Wedge-tailed eagle

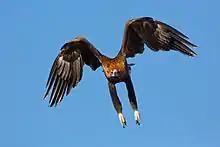
Taking off from its perch, the long legs of this adult female are clearly visible.

Their unique combination of large size, lanky build, long, diamond-shaped tail (though can be round-ended when both central feathers are moulted together), mainly black or rather dark plumage, and long wings seen when soaring or gliding make all ages of the wedge-tailed eagle fairly unmistakable in the majority of their range. The only main confusion species is often the black-breasted kite ("Hamirostra melanosternon"), which is surprisingly similar in colouring but is much smaller with a relatively short, squared tail and extensive clear white windows covering a good part of their wings. Juveniles of the white-bellied sea eagle ("Haliaeetus leucogaster"), at times mentioned as potentially confusable with a young wedge-tailed eagle, are much paler below with a rather different flight pattern: a short pale tail, bare legs, shorter, broader wings held in stiff dihedral.